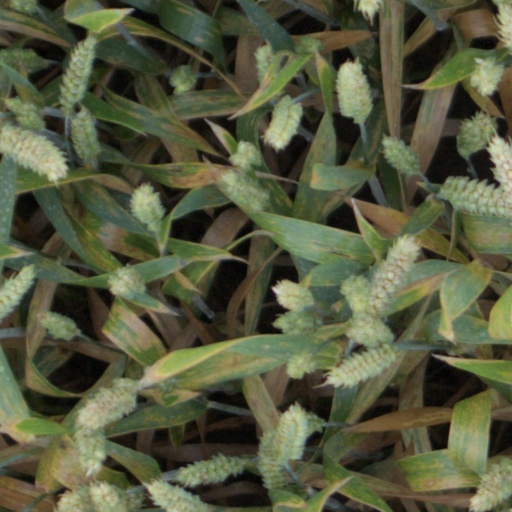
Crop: wheat